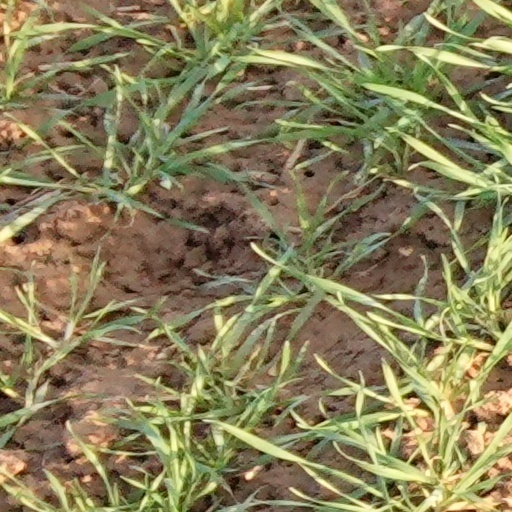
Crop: wheat